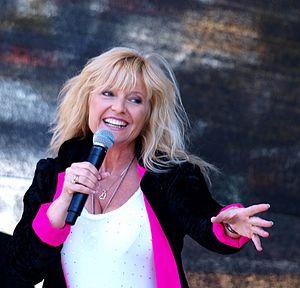
Hanne Krogh Sundbø est une chanteuse norvégienne qui a grandi à Haugesund.